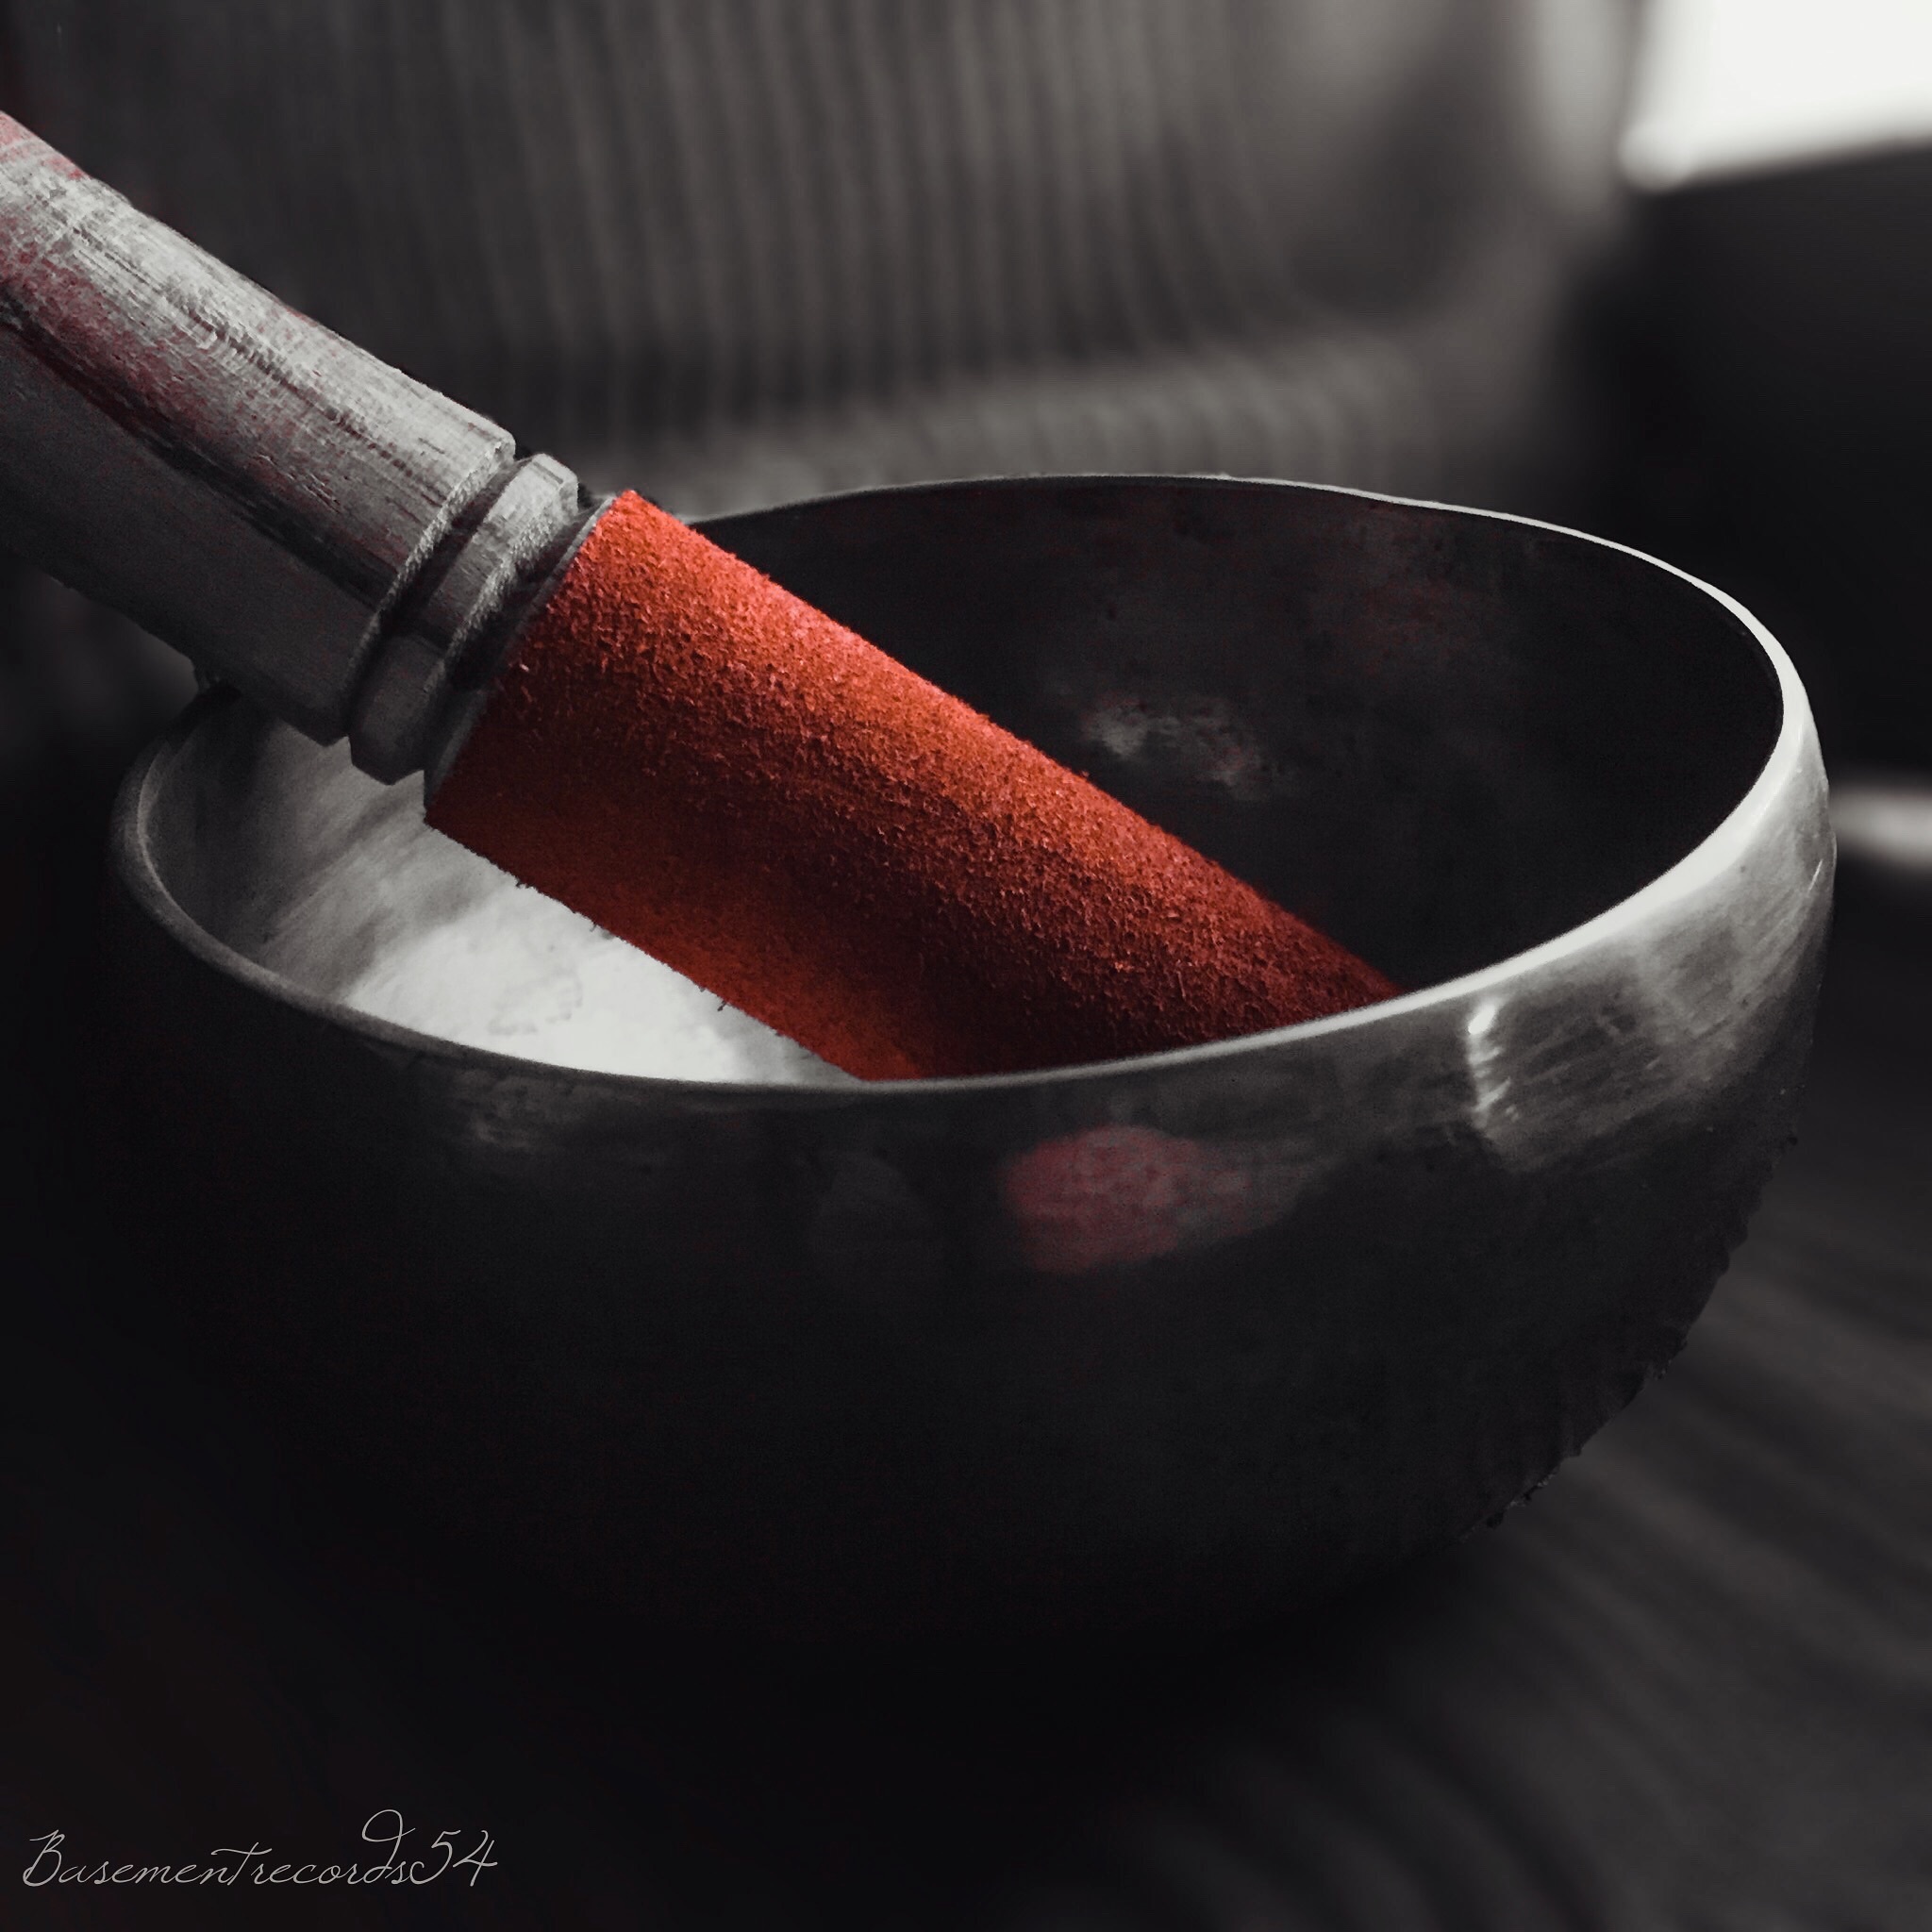
wine, glass, red, color, drink, red wine, shell, colored, shape, depth of field, singing bowl